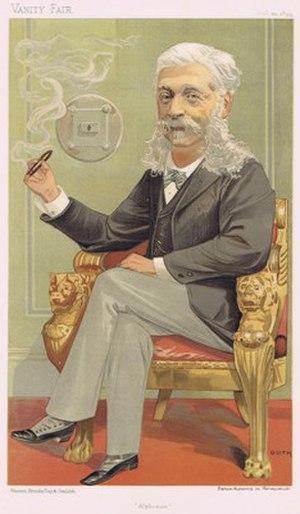
Le baron Alphonse de Rothschild est un banquier et collectionneur français.